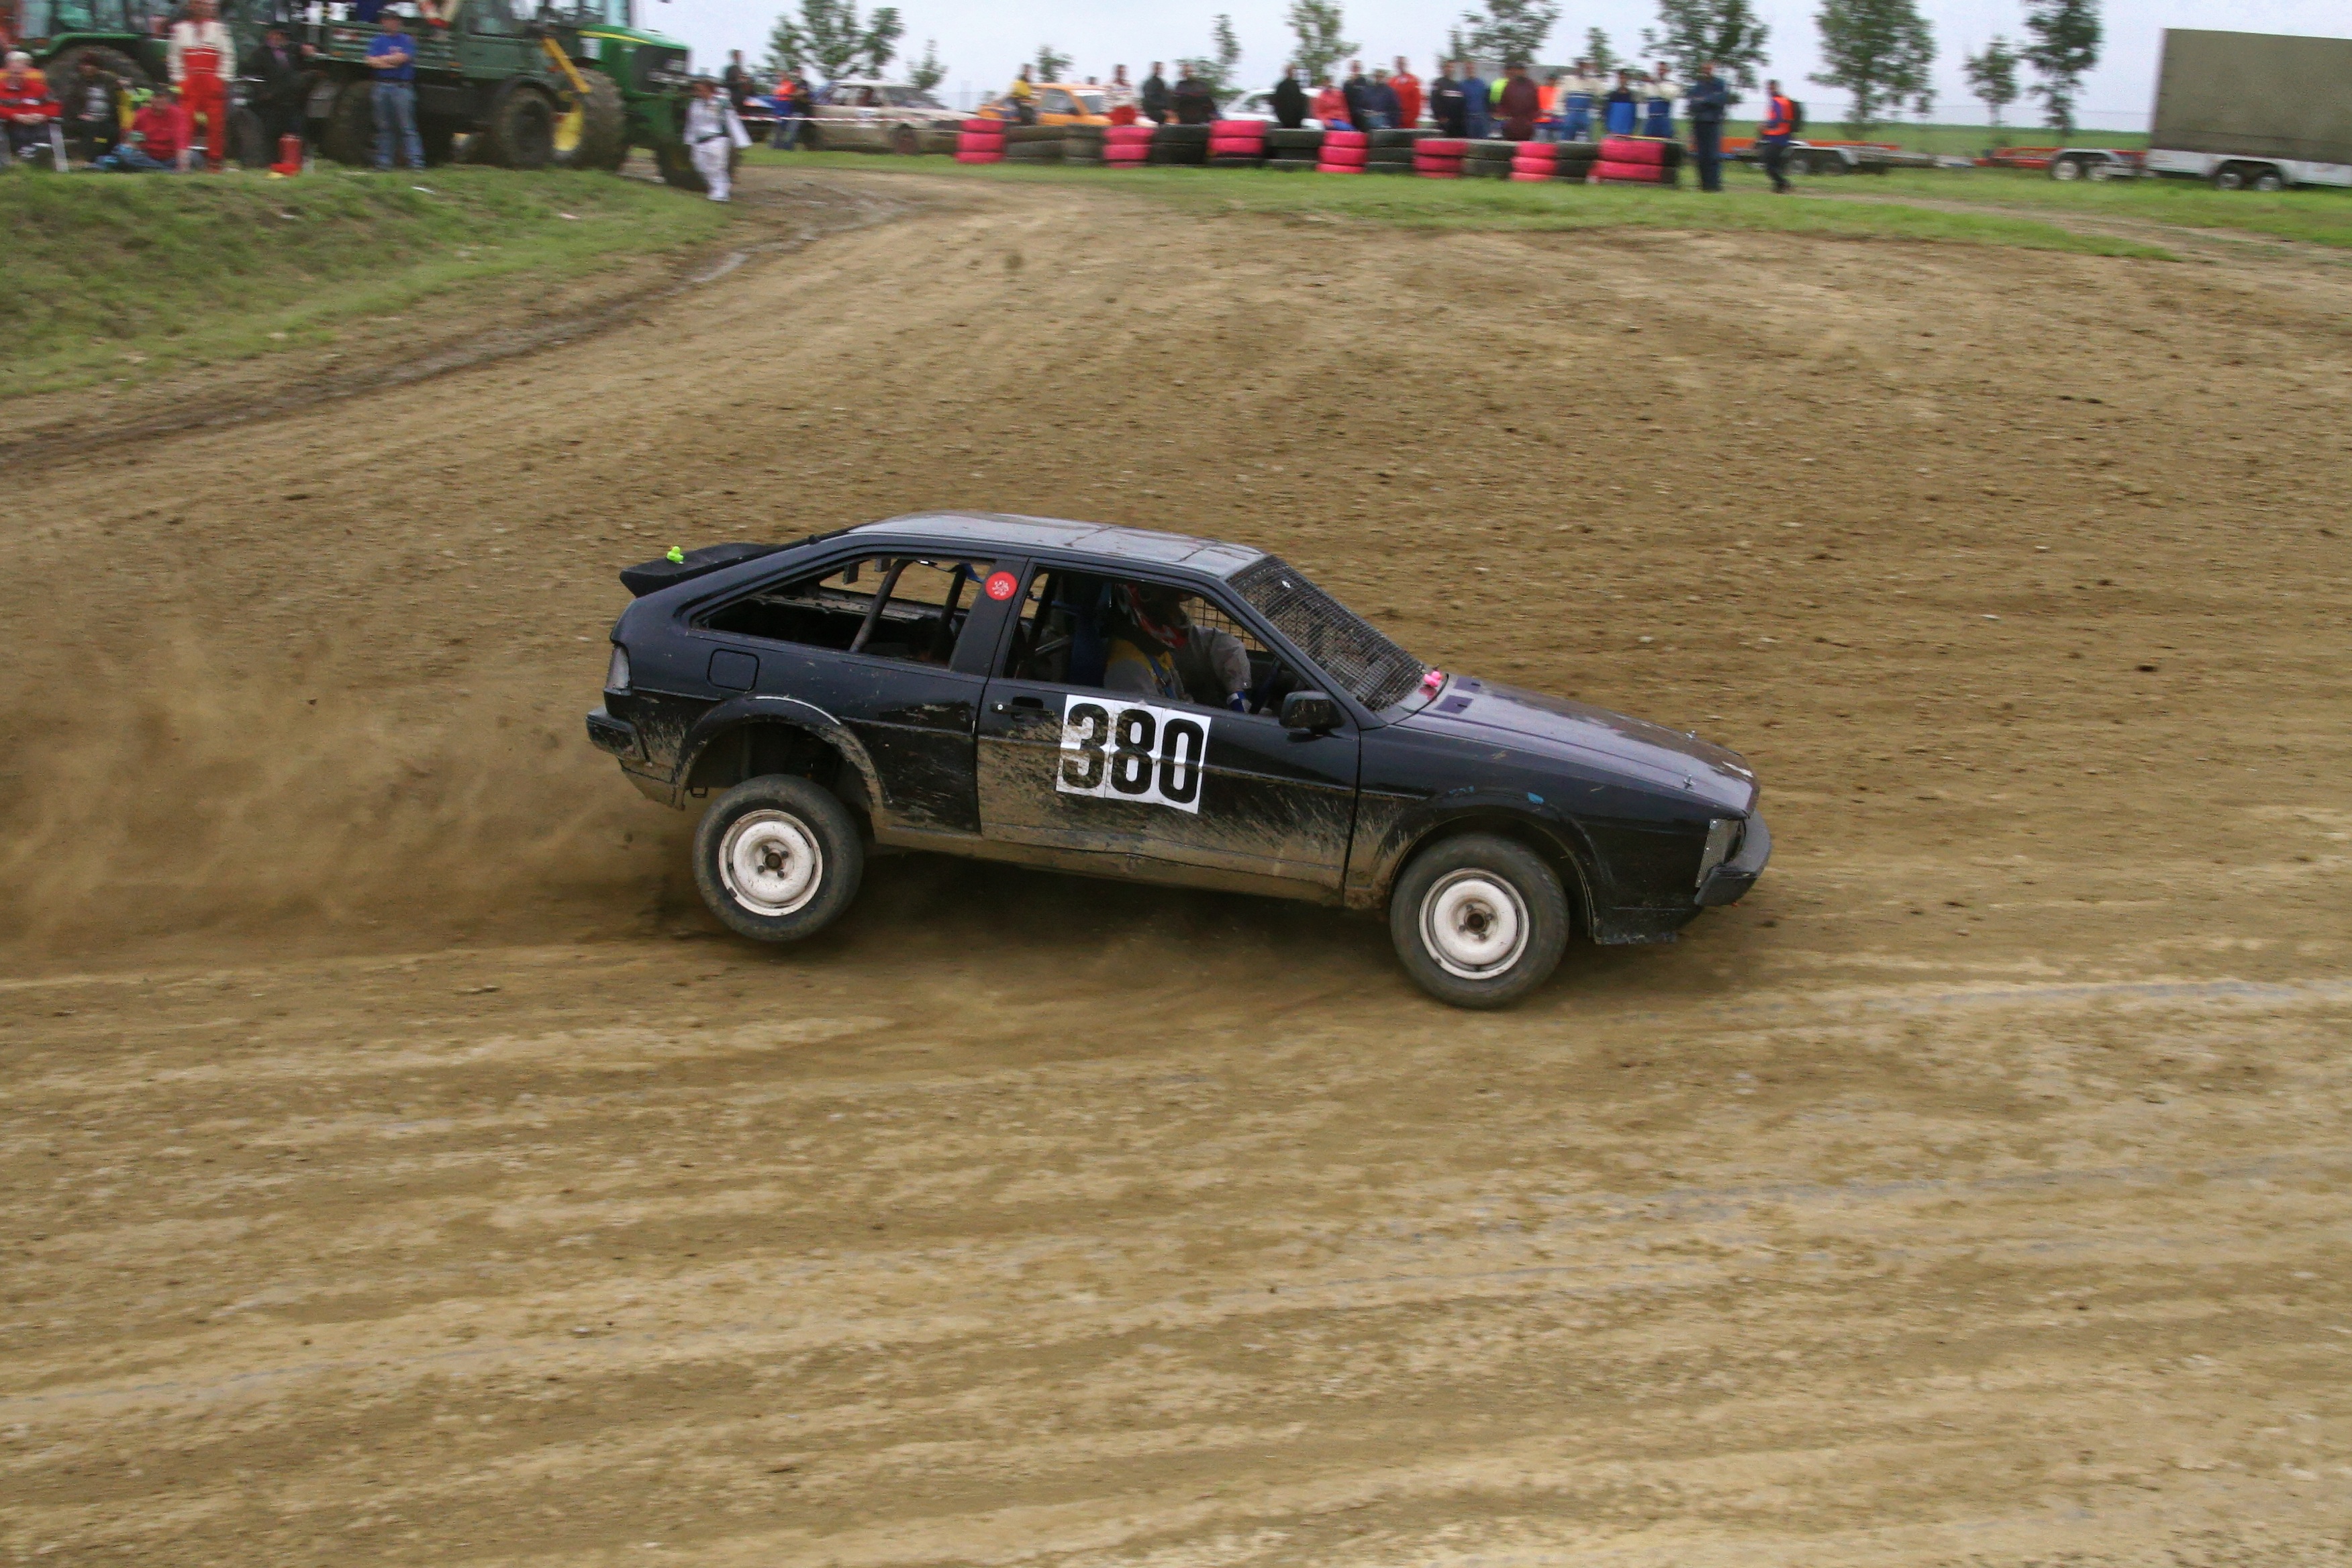
sport, car, vehicle, mud, drive, auto, dirty, cross, automotive, sports car, race car, race, sports, racing, race track, motorsport, muddy, racing car, quagmire, auto racing, autocross, automobile make, off roading, stock car racing, rallycross, dirt track racing, rallying, off road racing, world rally championship, demolition derby